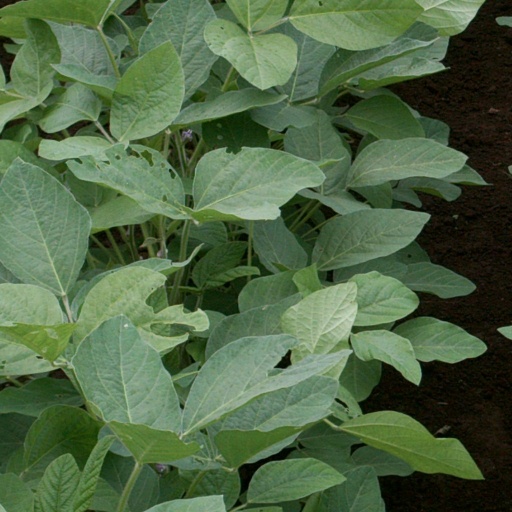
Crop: soybean